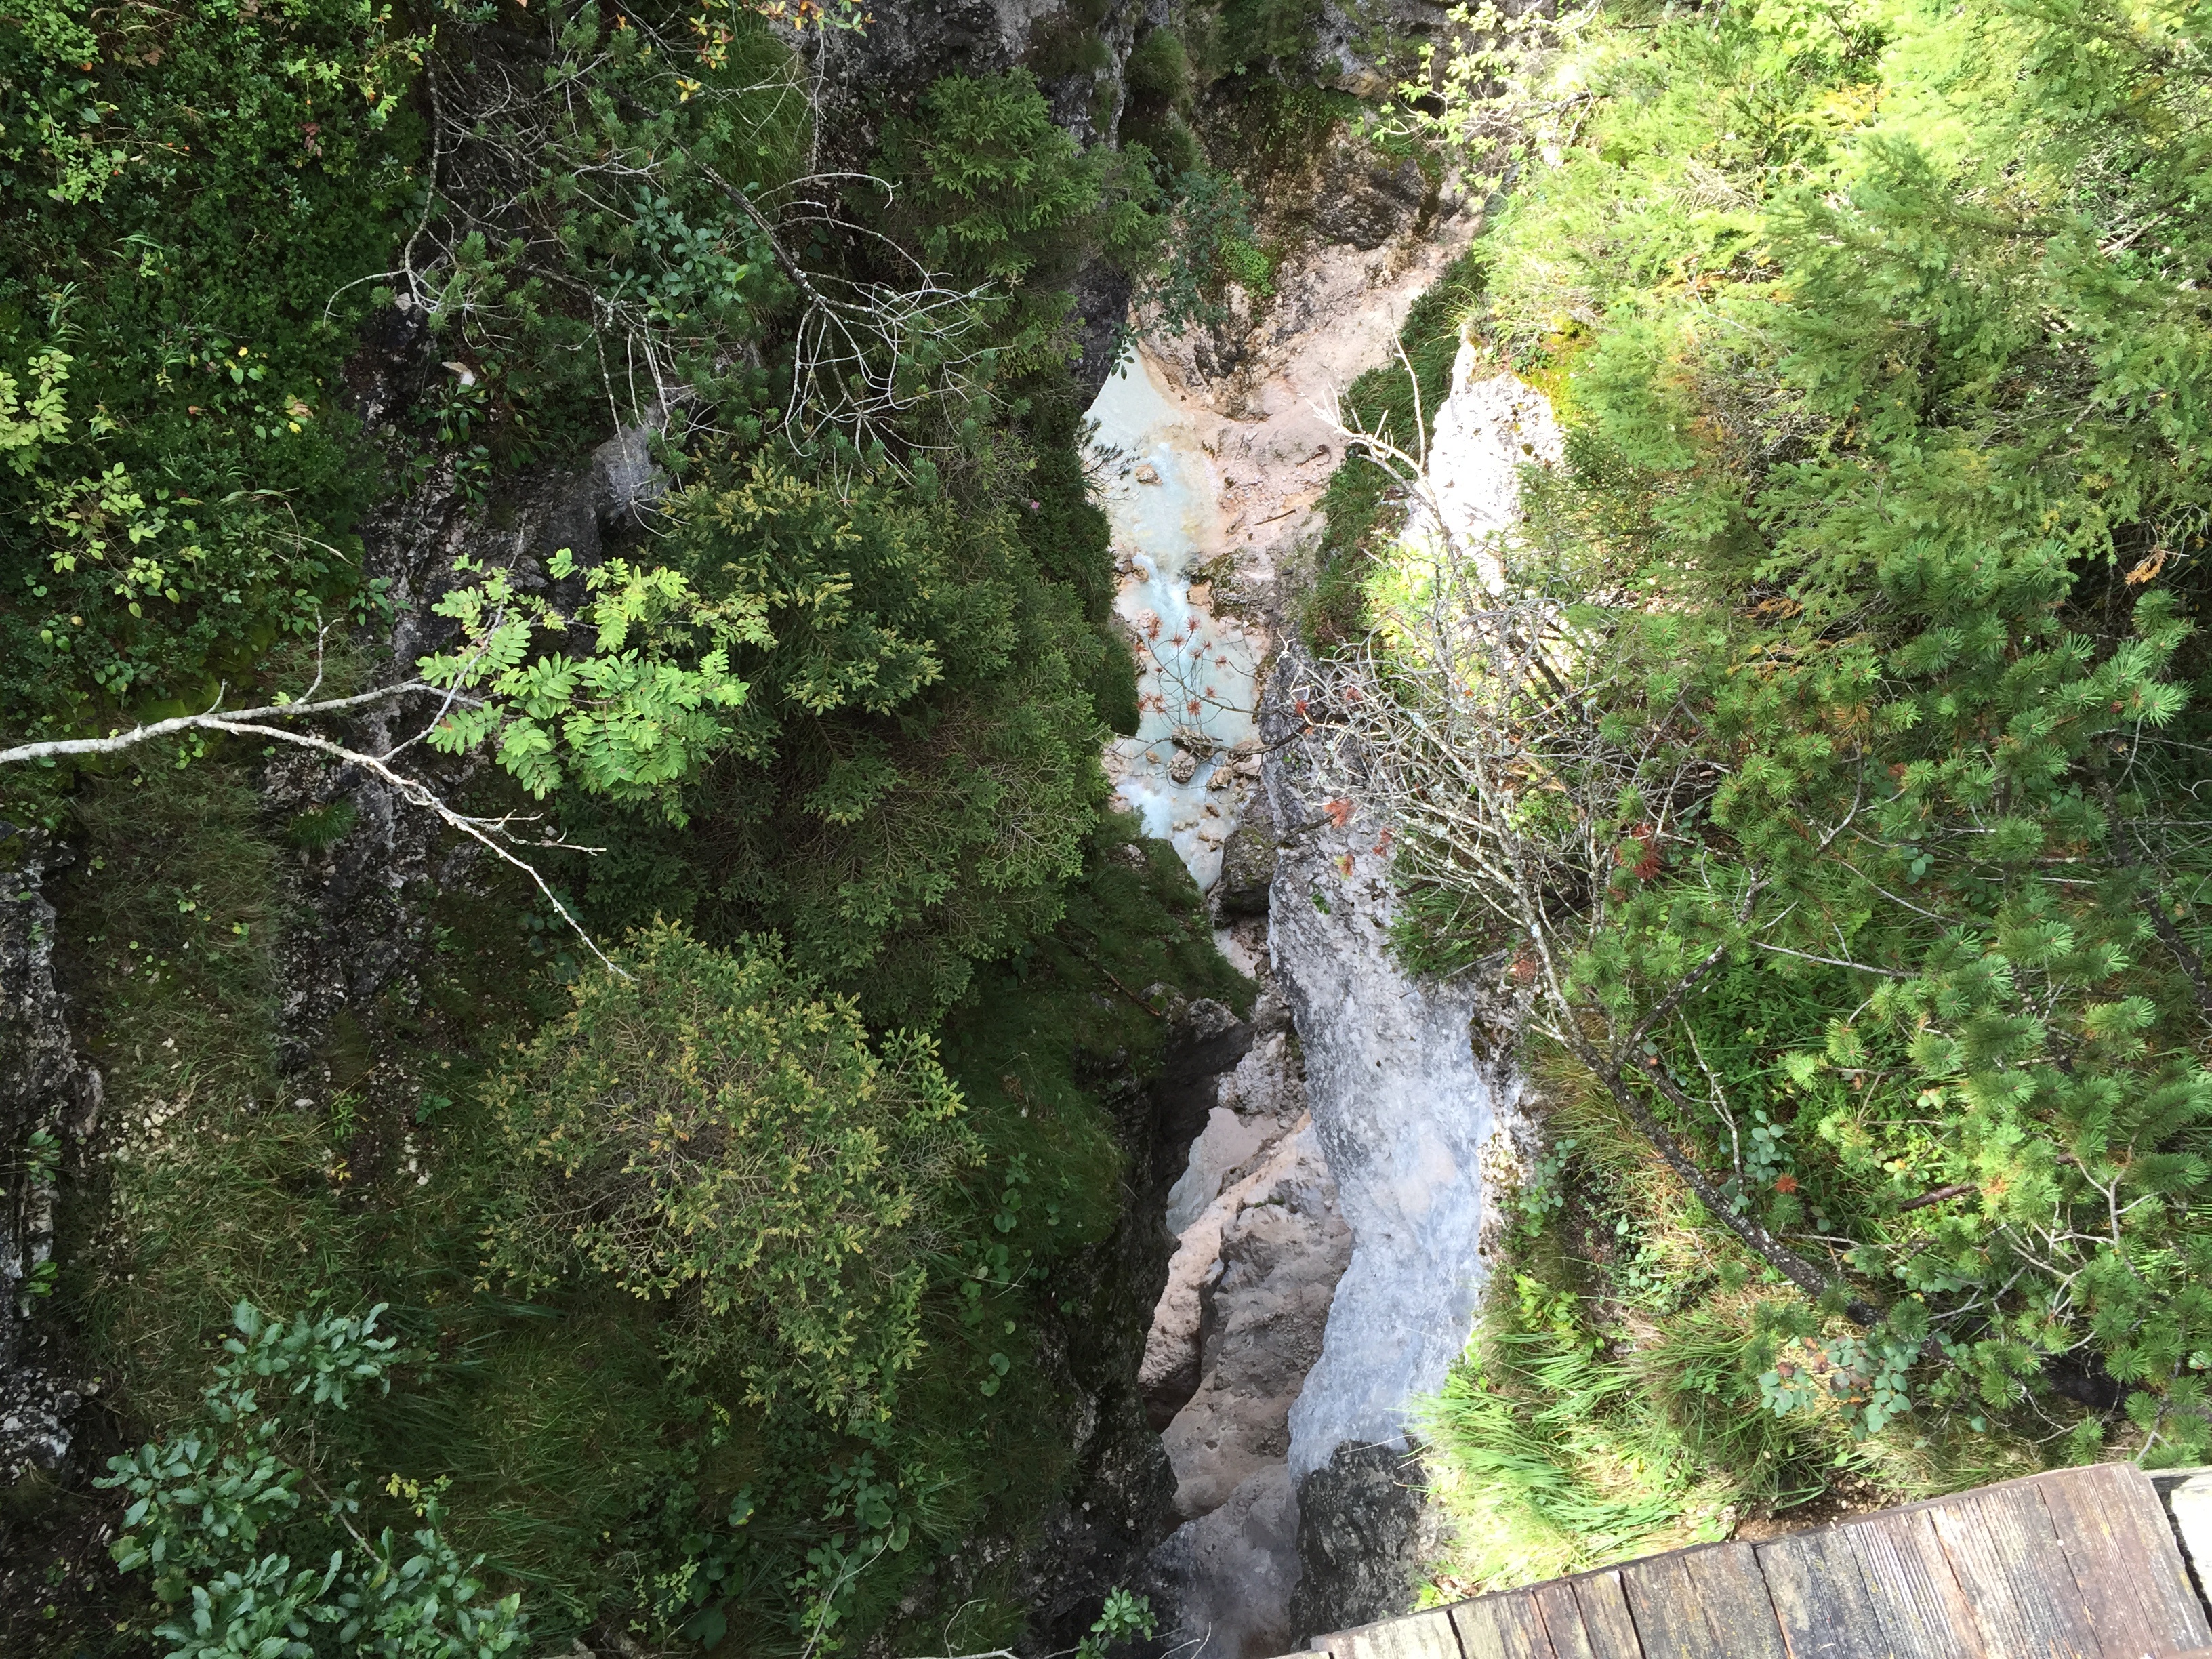
landscape, tree, water, nature, forest, waterfall, trail, river, stream, jungle, italy, waterway, body of water, mountains, rainforest, ravine, water feature, watercourse, dolomites